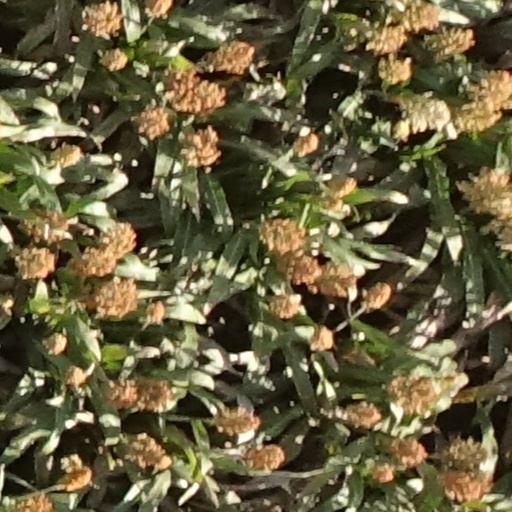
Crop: sorghum